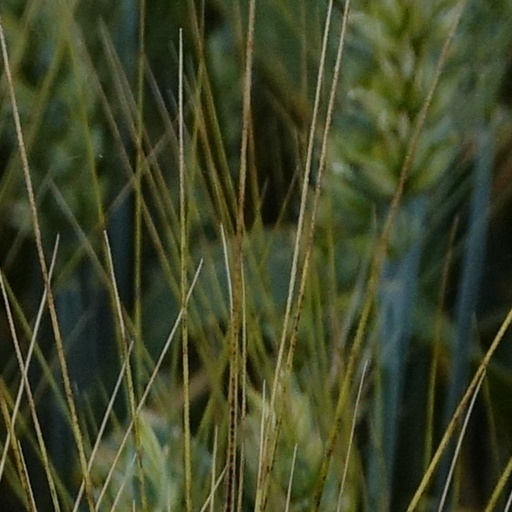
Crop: wheat